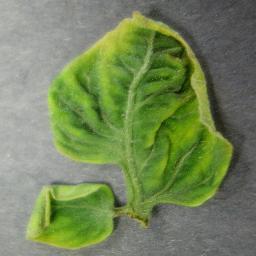
Label: Tomato___Tomato_Yellow_Leaf_Curl_Virus